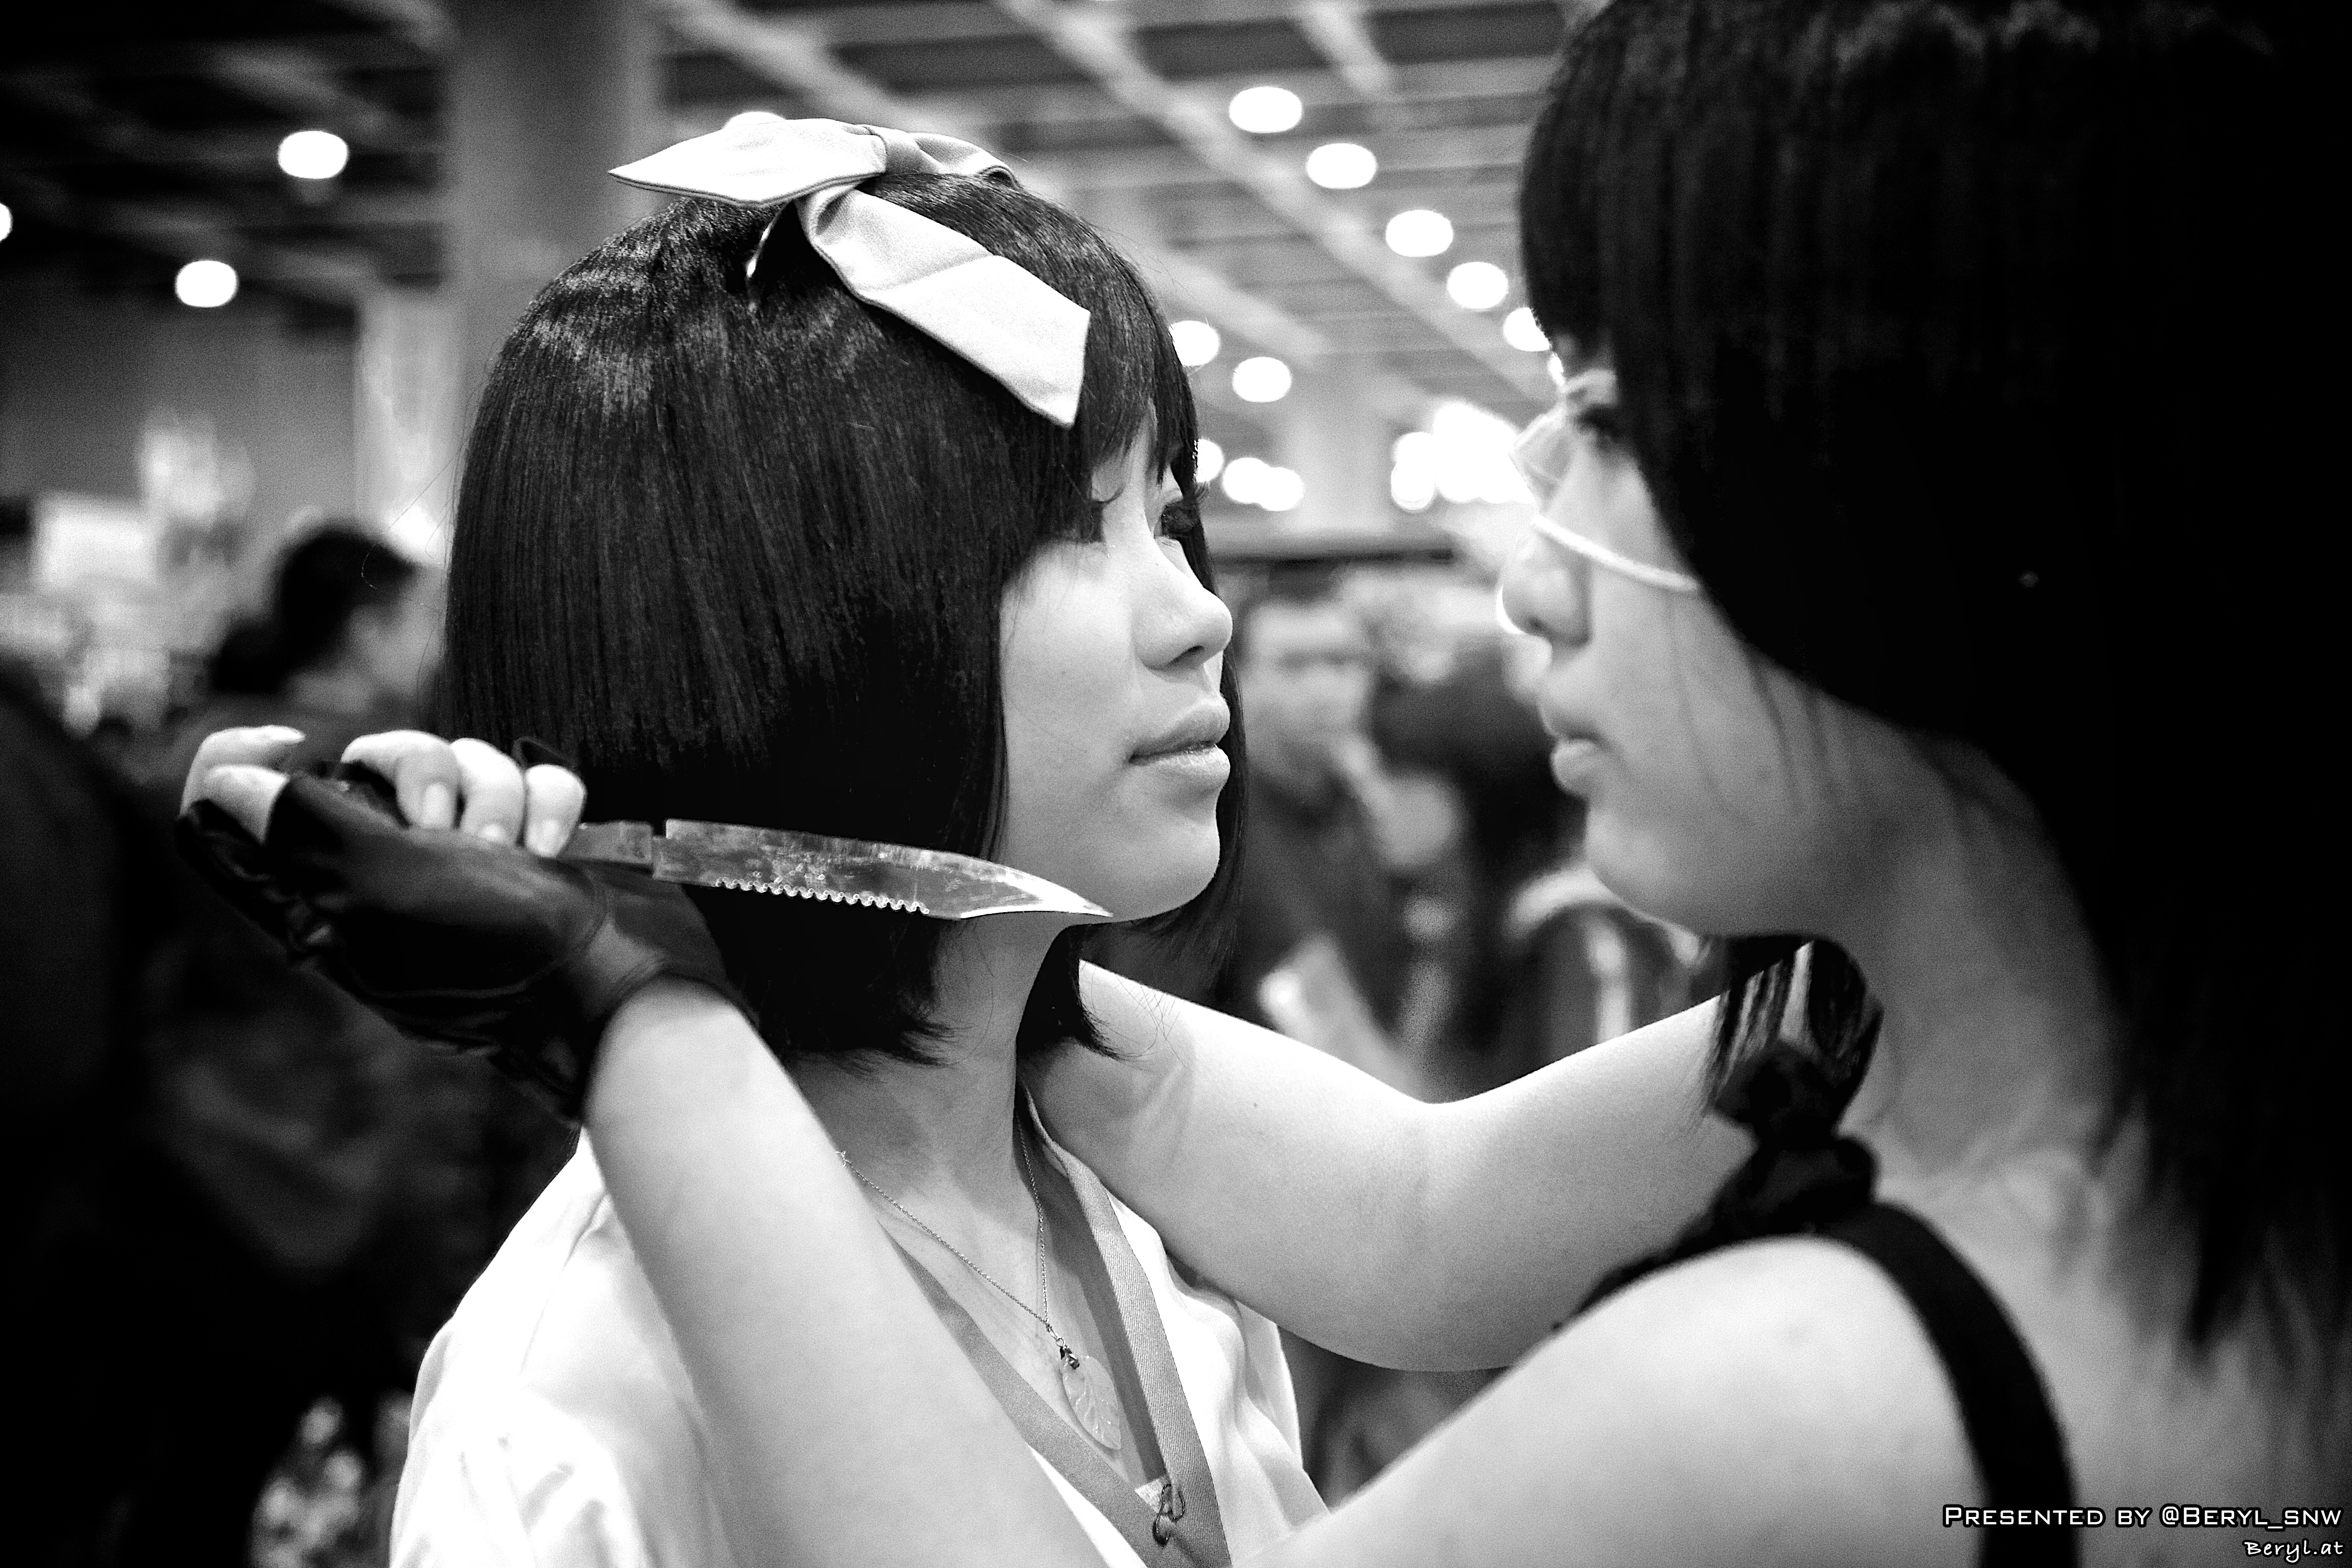
person, black and white, girl, photography, game, play, boy, romance, black, monochrome, bride, cosplay, girls, performance, boys, photograph, gun, canton, maid, costume, anime, acg, cos, coser, costumeplay, fair, emotion, interaction, monochrome photography